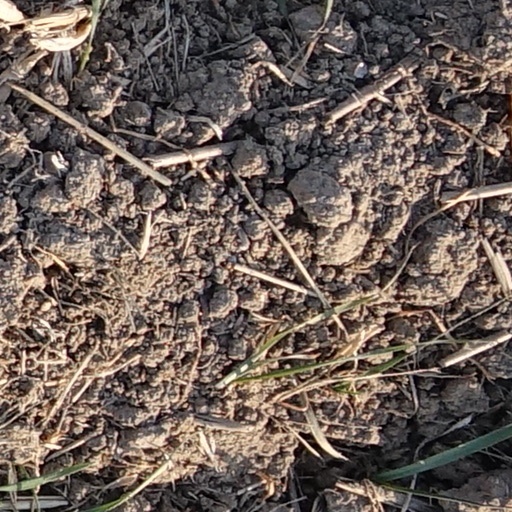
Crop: wheat